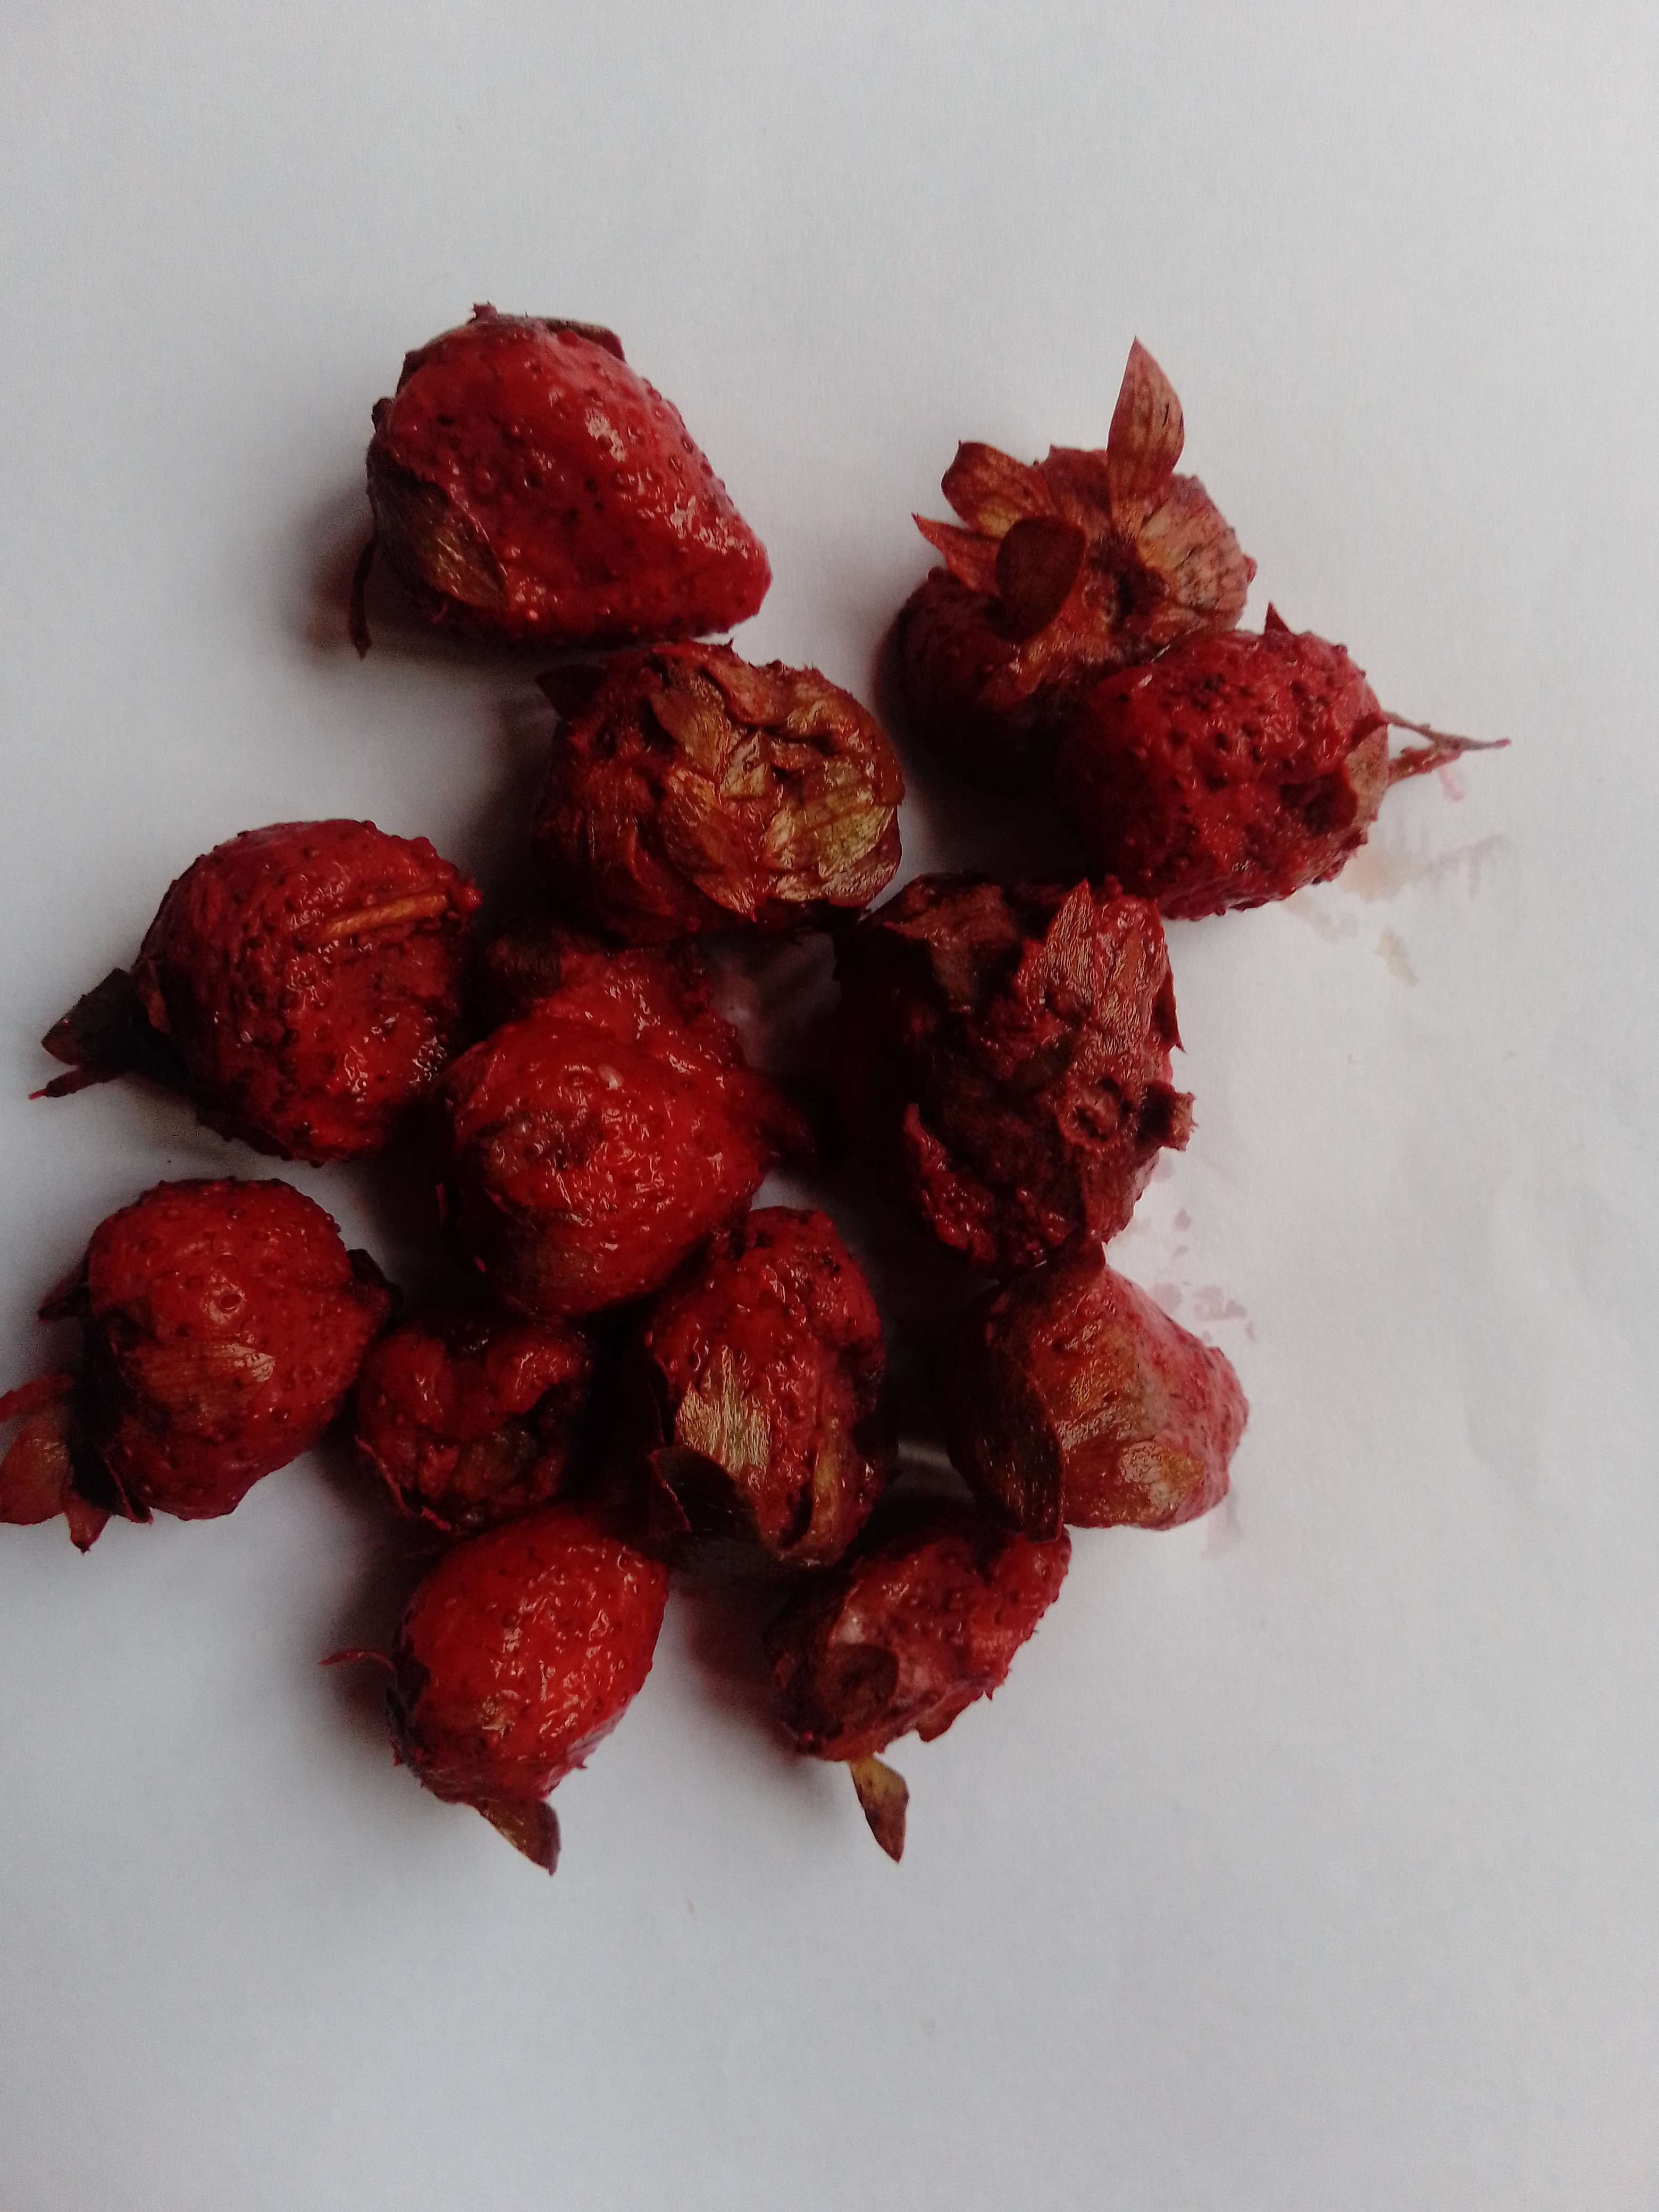
Fruit: strawberry
Condition: rotten